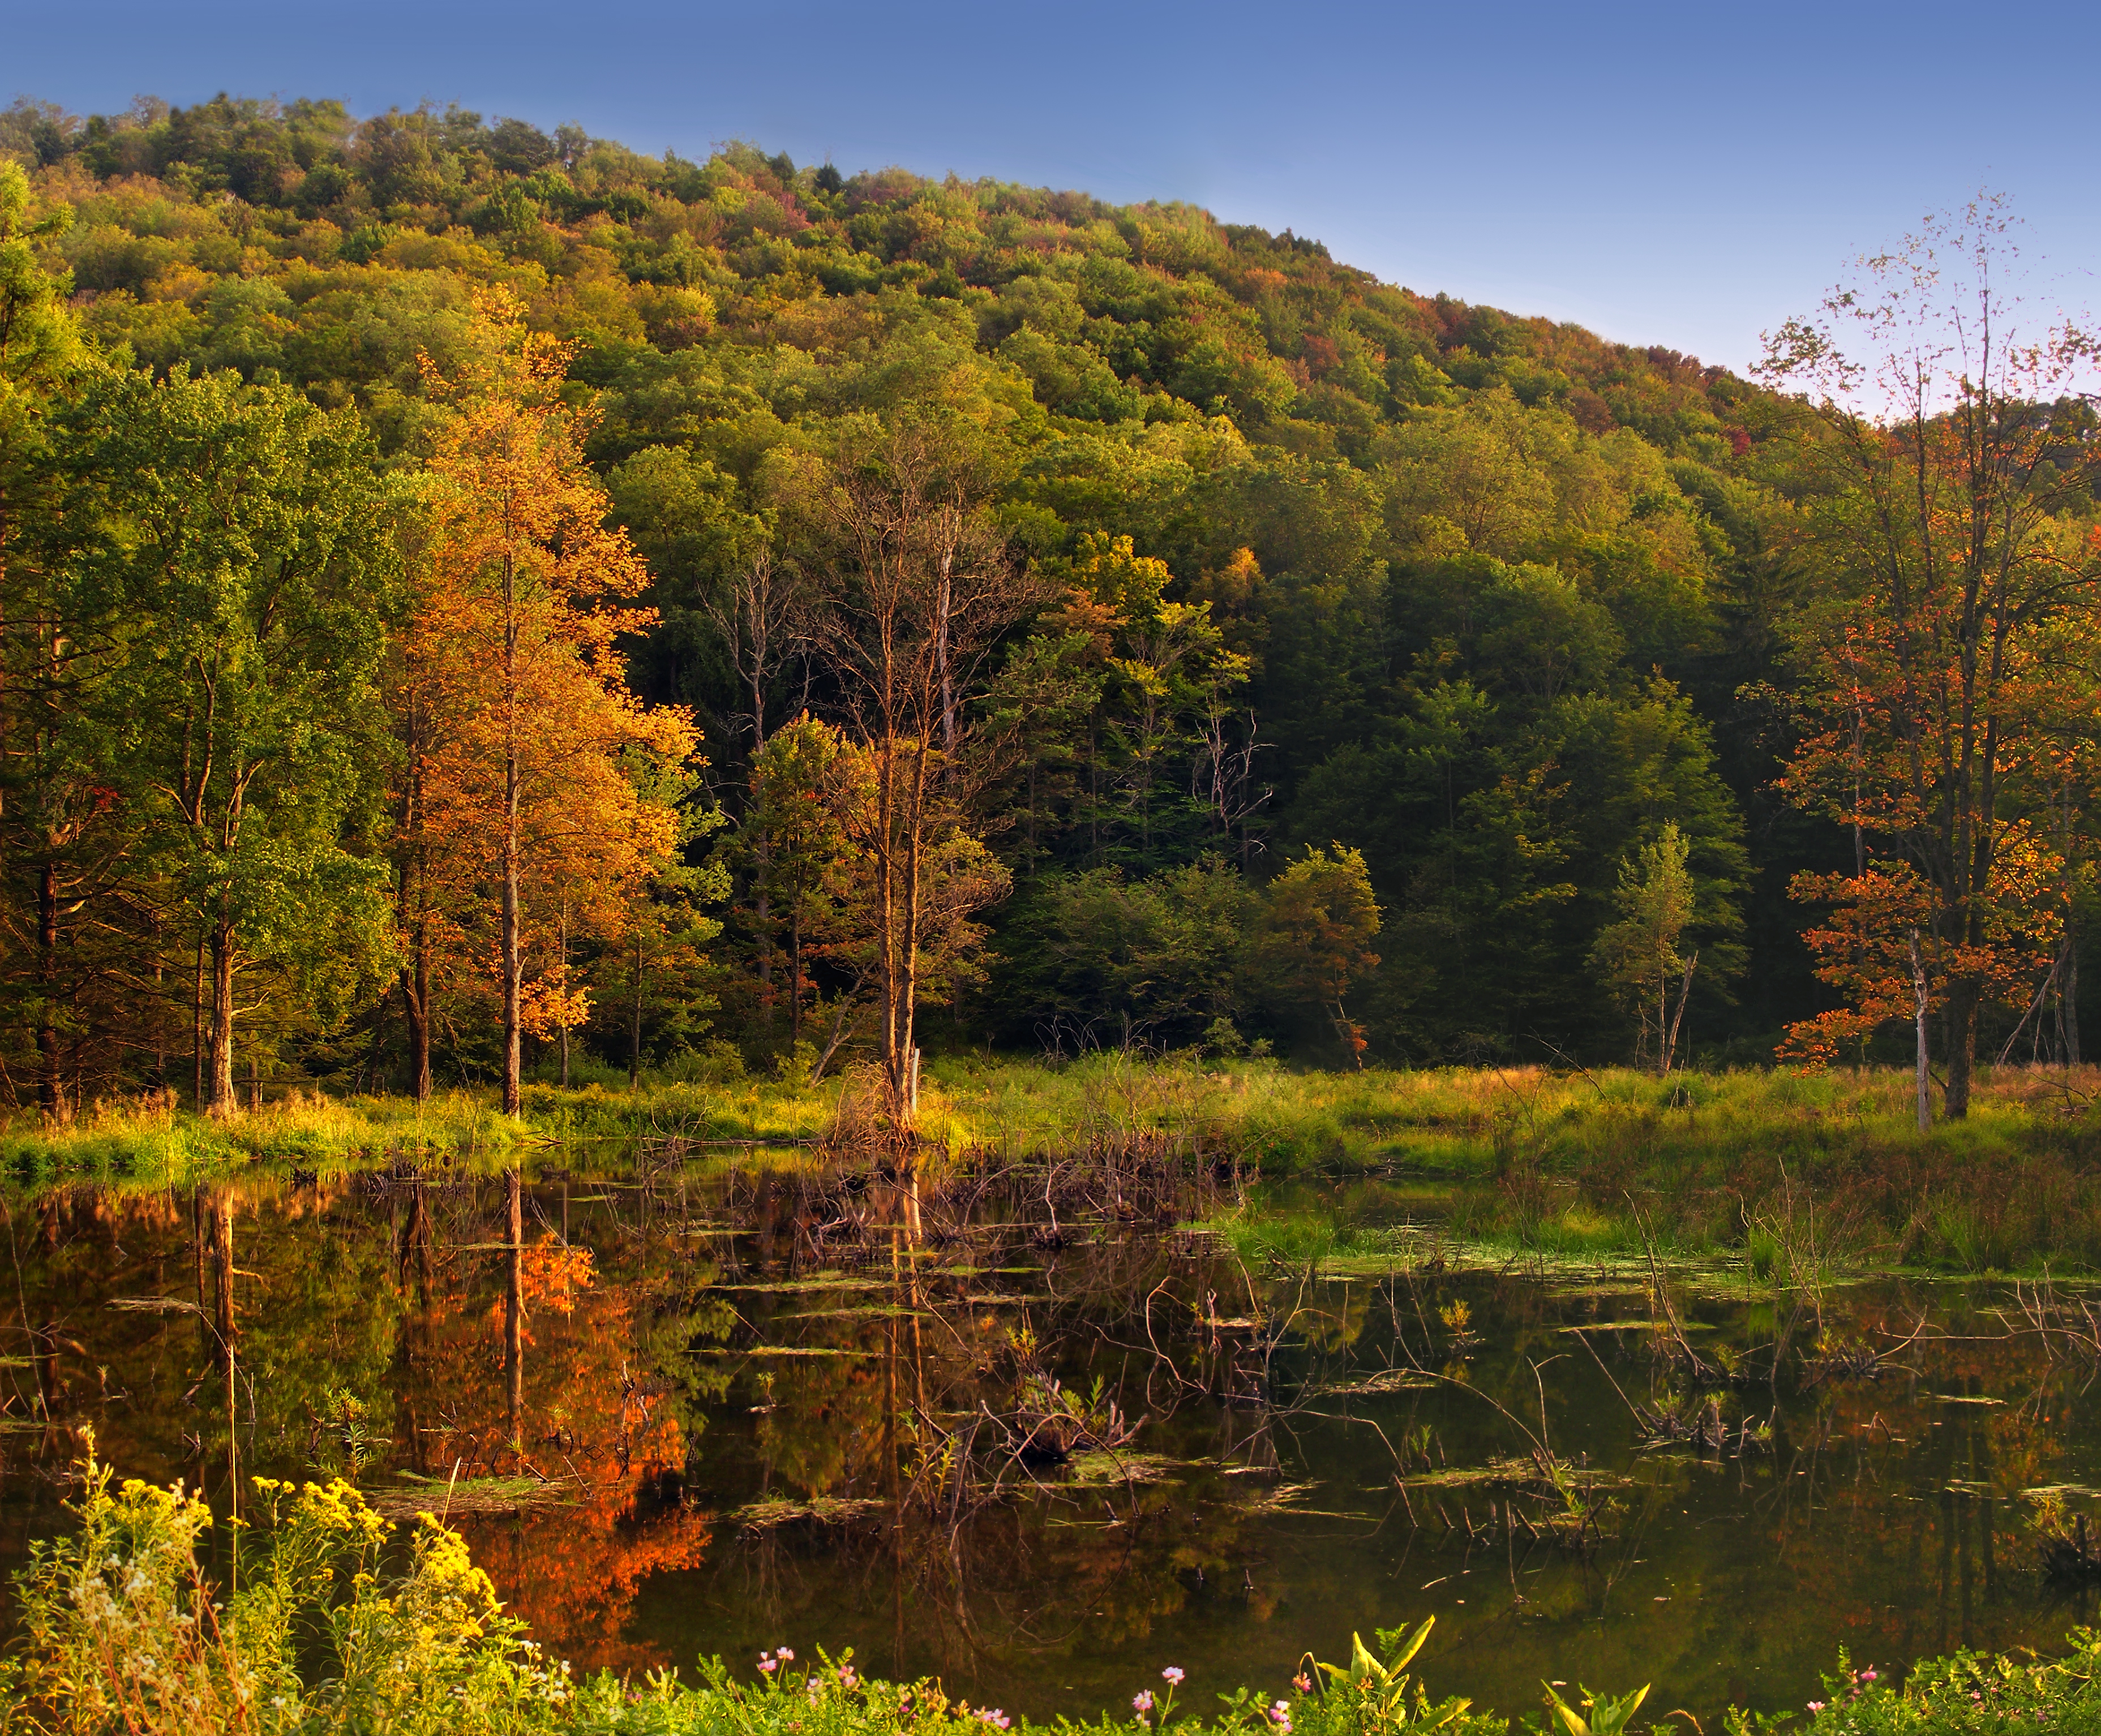
landscape, tree, nature, forest, wilderness, meadow, leaf, lake, summer, pond, foliage, reflection, autumn, season, trees, creativecommons, wetland, pennsylvaniawilds, pennsylvania, pottercounty, woodland, habitat, ecosystem, biome, lymanlake, lymanrunstatepark, natural environment, woody plant, temperate broadleaf and mixed forest